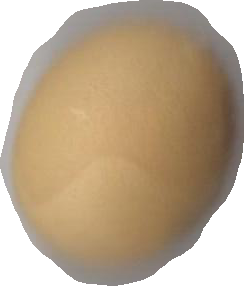
Variety: Dega